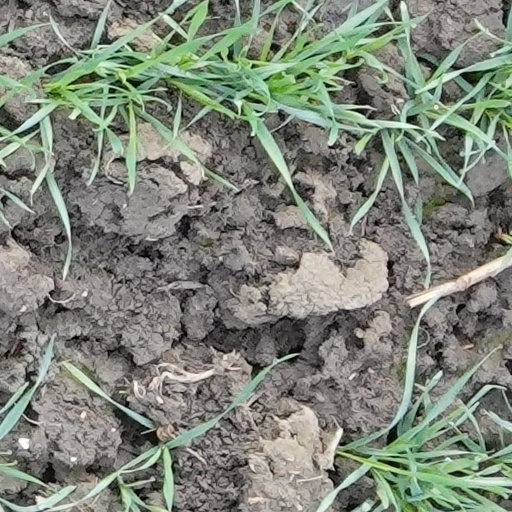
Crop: wheat